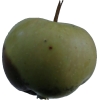
Label: Apple 12